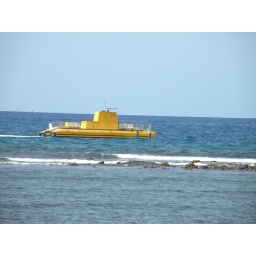
This boat has windows under the water line so people can look at fish.